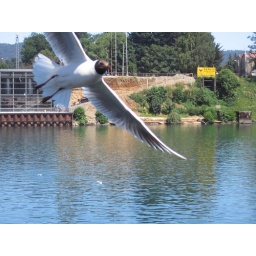
Seagull flying over the river, trying to catch some fish from the market stalls